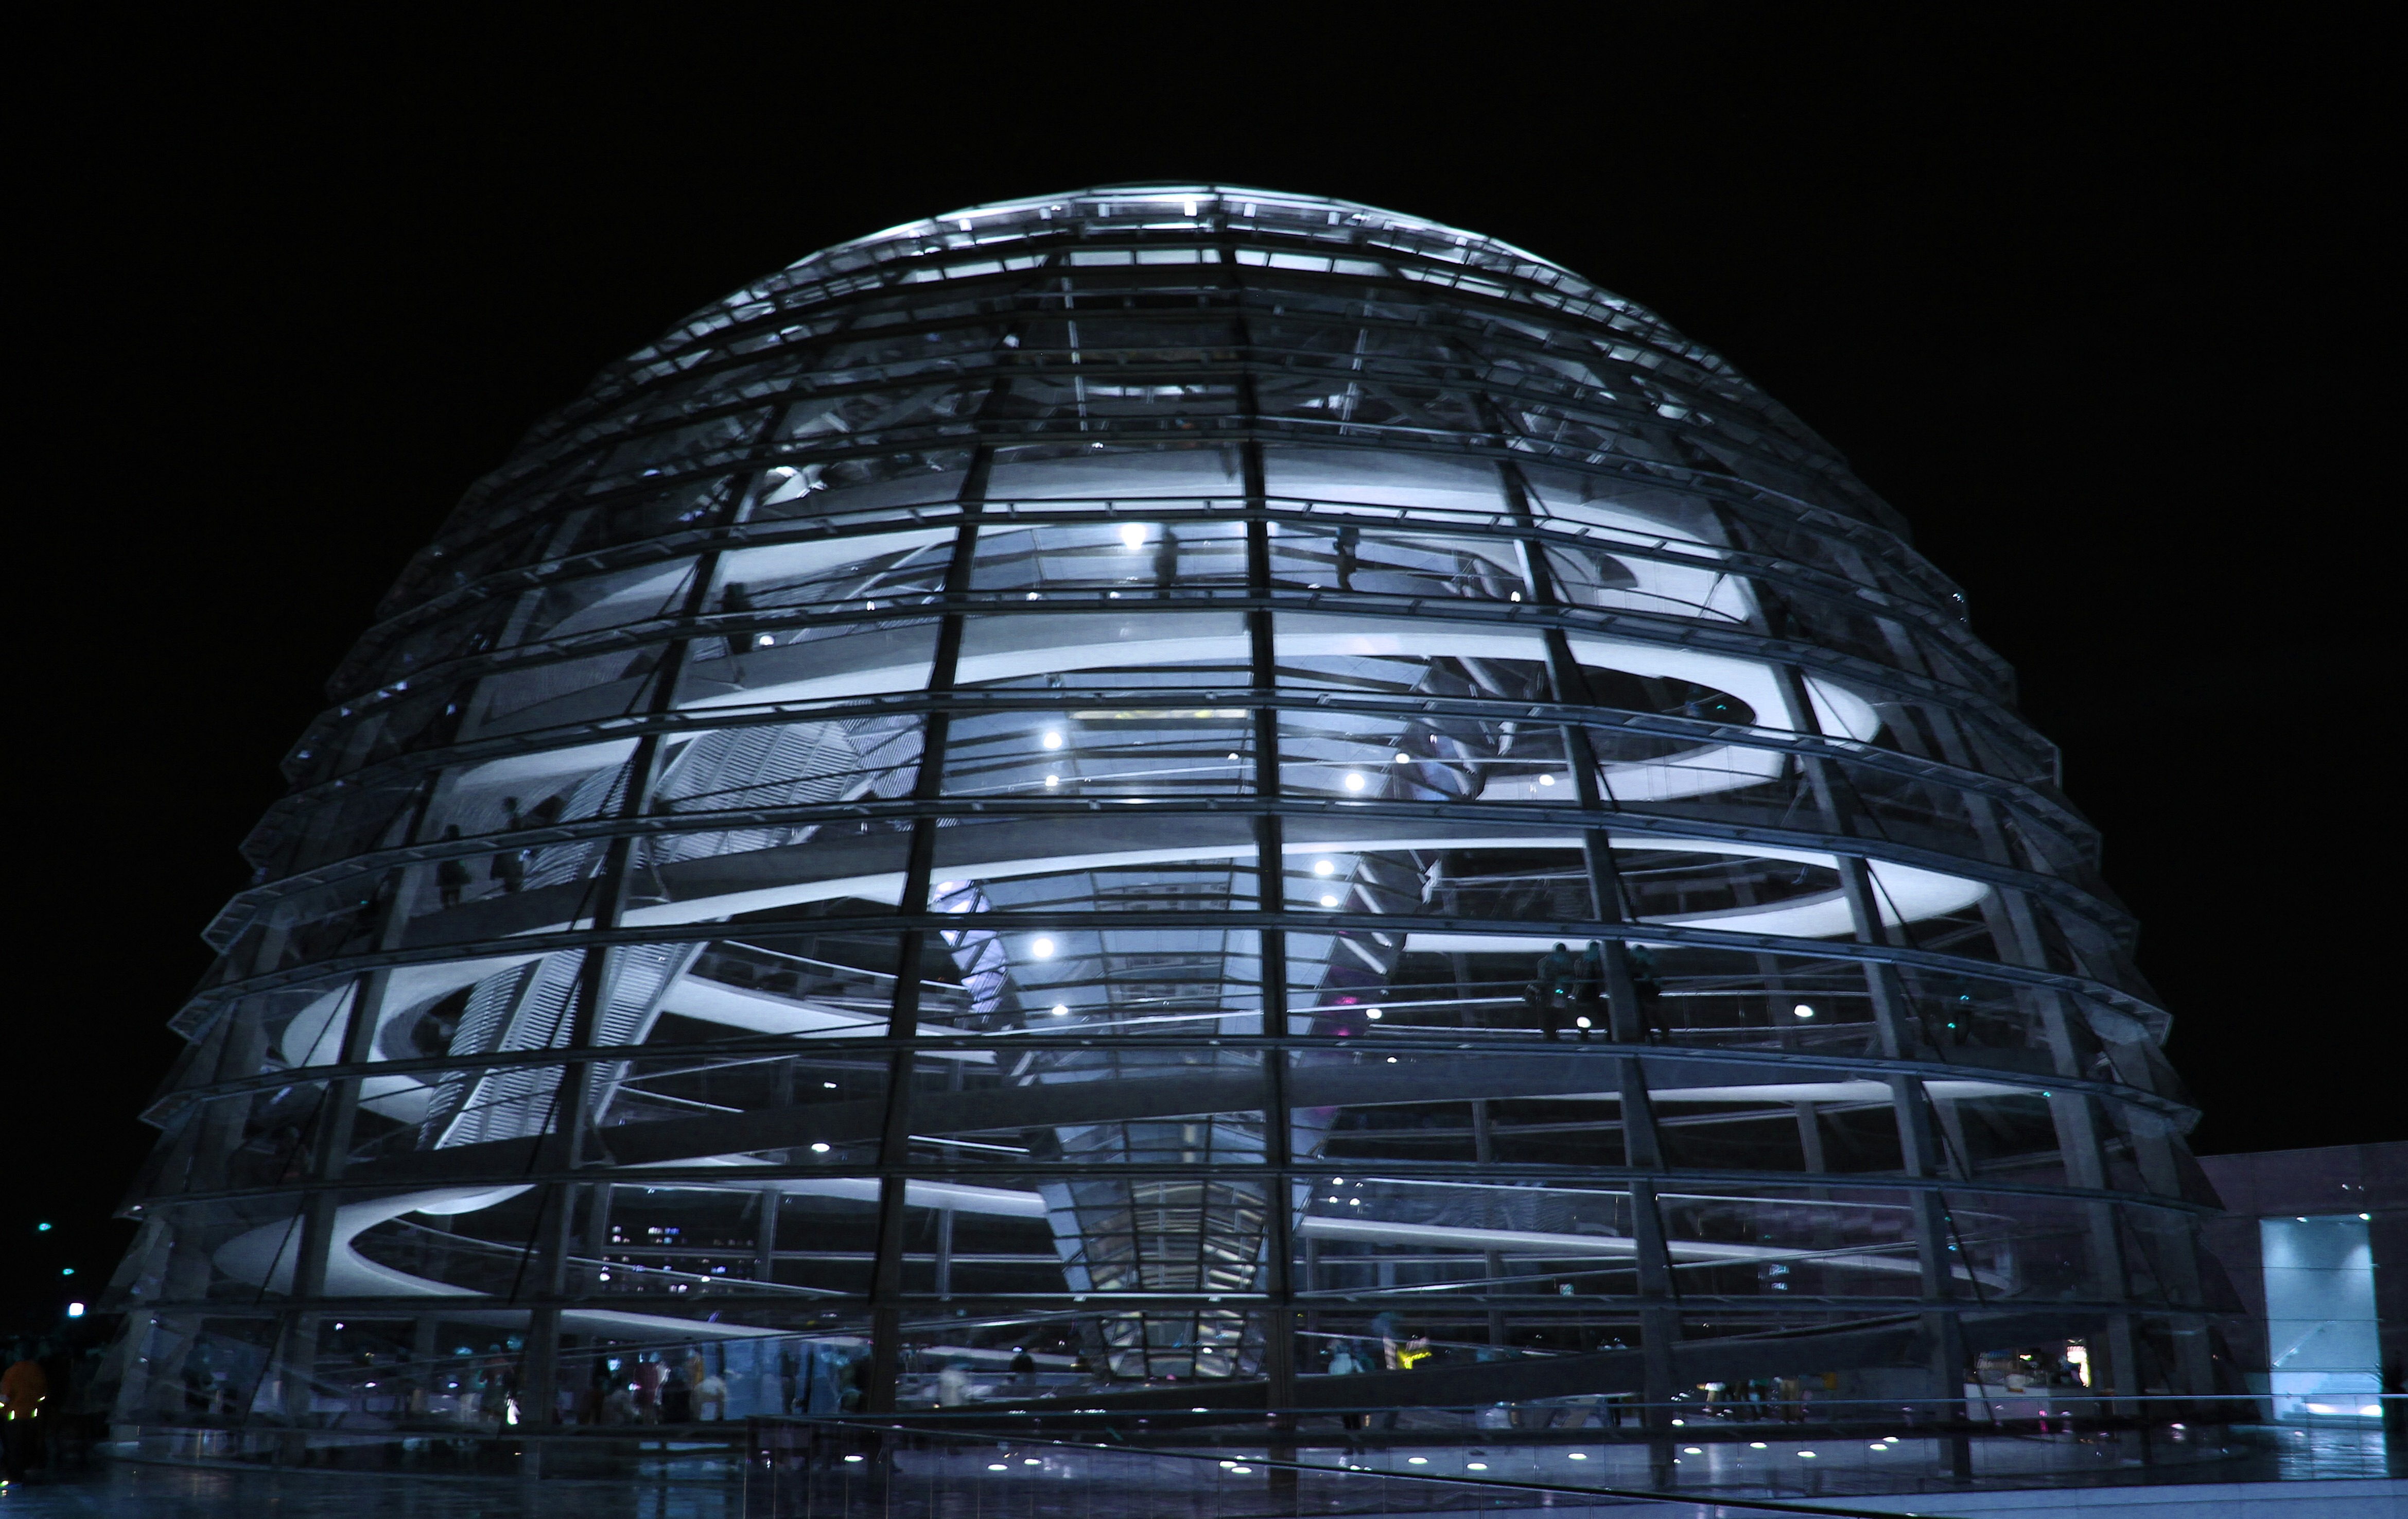
light, architecture, structure, night, building, skyscraper, cityscape, reflection, landmark, darkness, stadium, capital, theatre, symmetry, berlin, tourist attraction, dome, spree, metropolis, reichstag, bundestag, glass dome, government district, sport venue